Dennis Chin

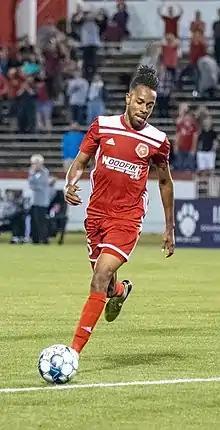
Chin playing for the Richmond Kickers 2019

Dennis Chin (born 4 June 1987) is a Jamaican former professional footballer who played as a forward, notably for Orlando City SC. He is currently the President of Global Soccer at Young Money APAA Sports, an agency led by rapper Lil' Wayne and Adie Von Gontard, whose great grandfather founded Anheuser-Busch.